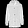
Label: Coat